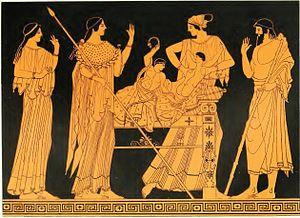
Héraclès enfant étouffant les serpents, Louvre G 192